Rob Coombes

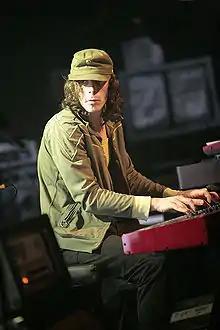
Rob Coombes performing with Supergrass in London in April 2008

Robert Joseph Coombes (born 27 April 1972) is an English musician and composer, best known as the keyboardist for the rock band Supergrass, fronted by his younger brother Gaz. Since 2022, he has also toured with the punk rock supergroup Wingmen, consisting of members from bands such as The Stranglers, Johnny Moped, The Damned and Ruts DC.